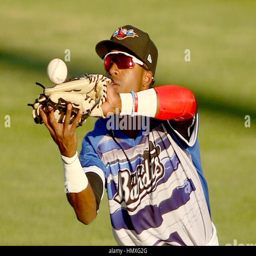
the ball bounces off the glove of person